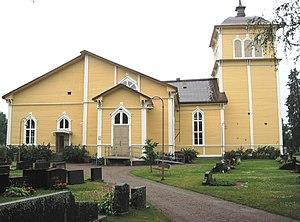
L'église d'Eurajoki est un édifice situé à Eurajoki en Finlande.
Cet article recense les églises évangéliques-luthériennes de Finlande.